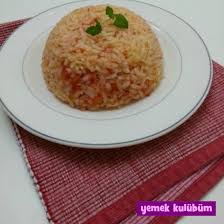
Yemek: pirinc_pilavi